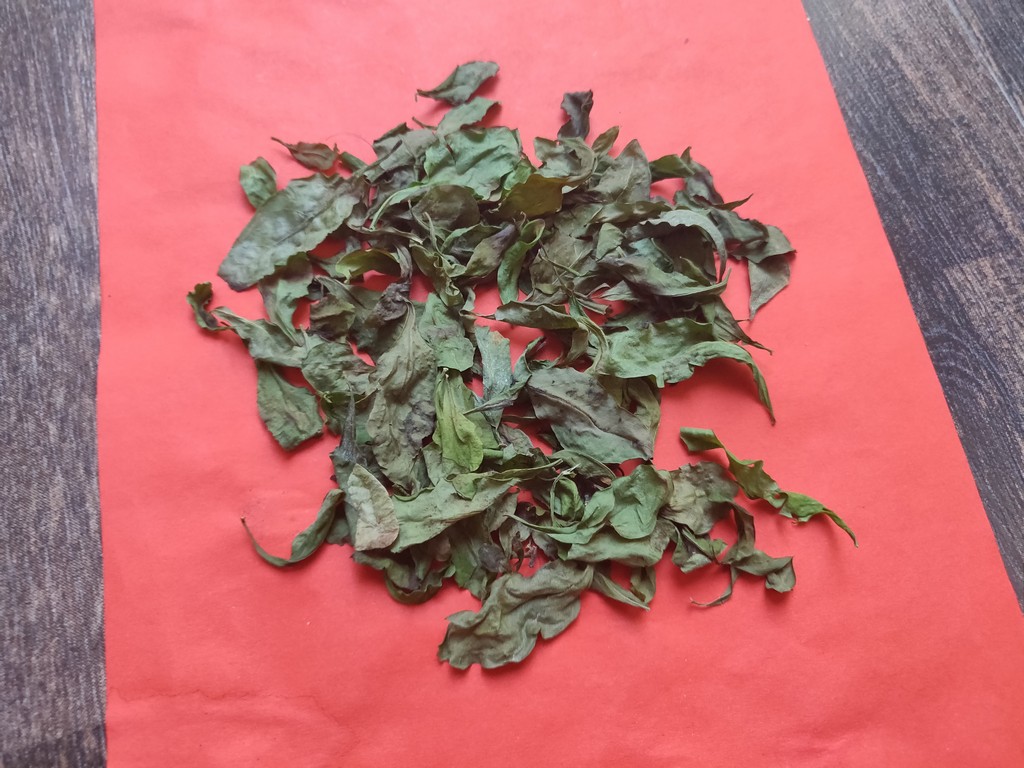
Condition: Dried
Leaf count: multiple
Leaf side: unknown